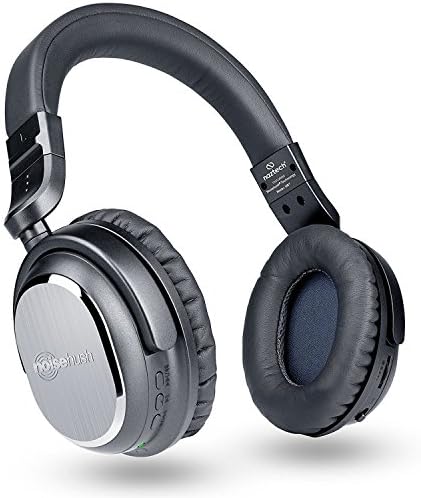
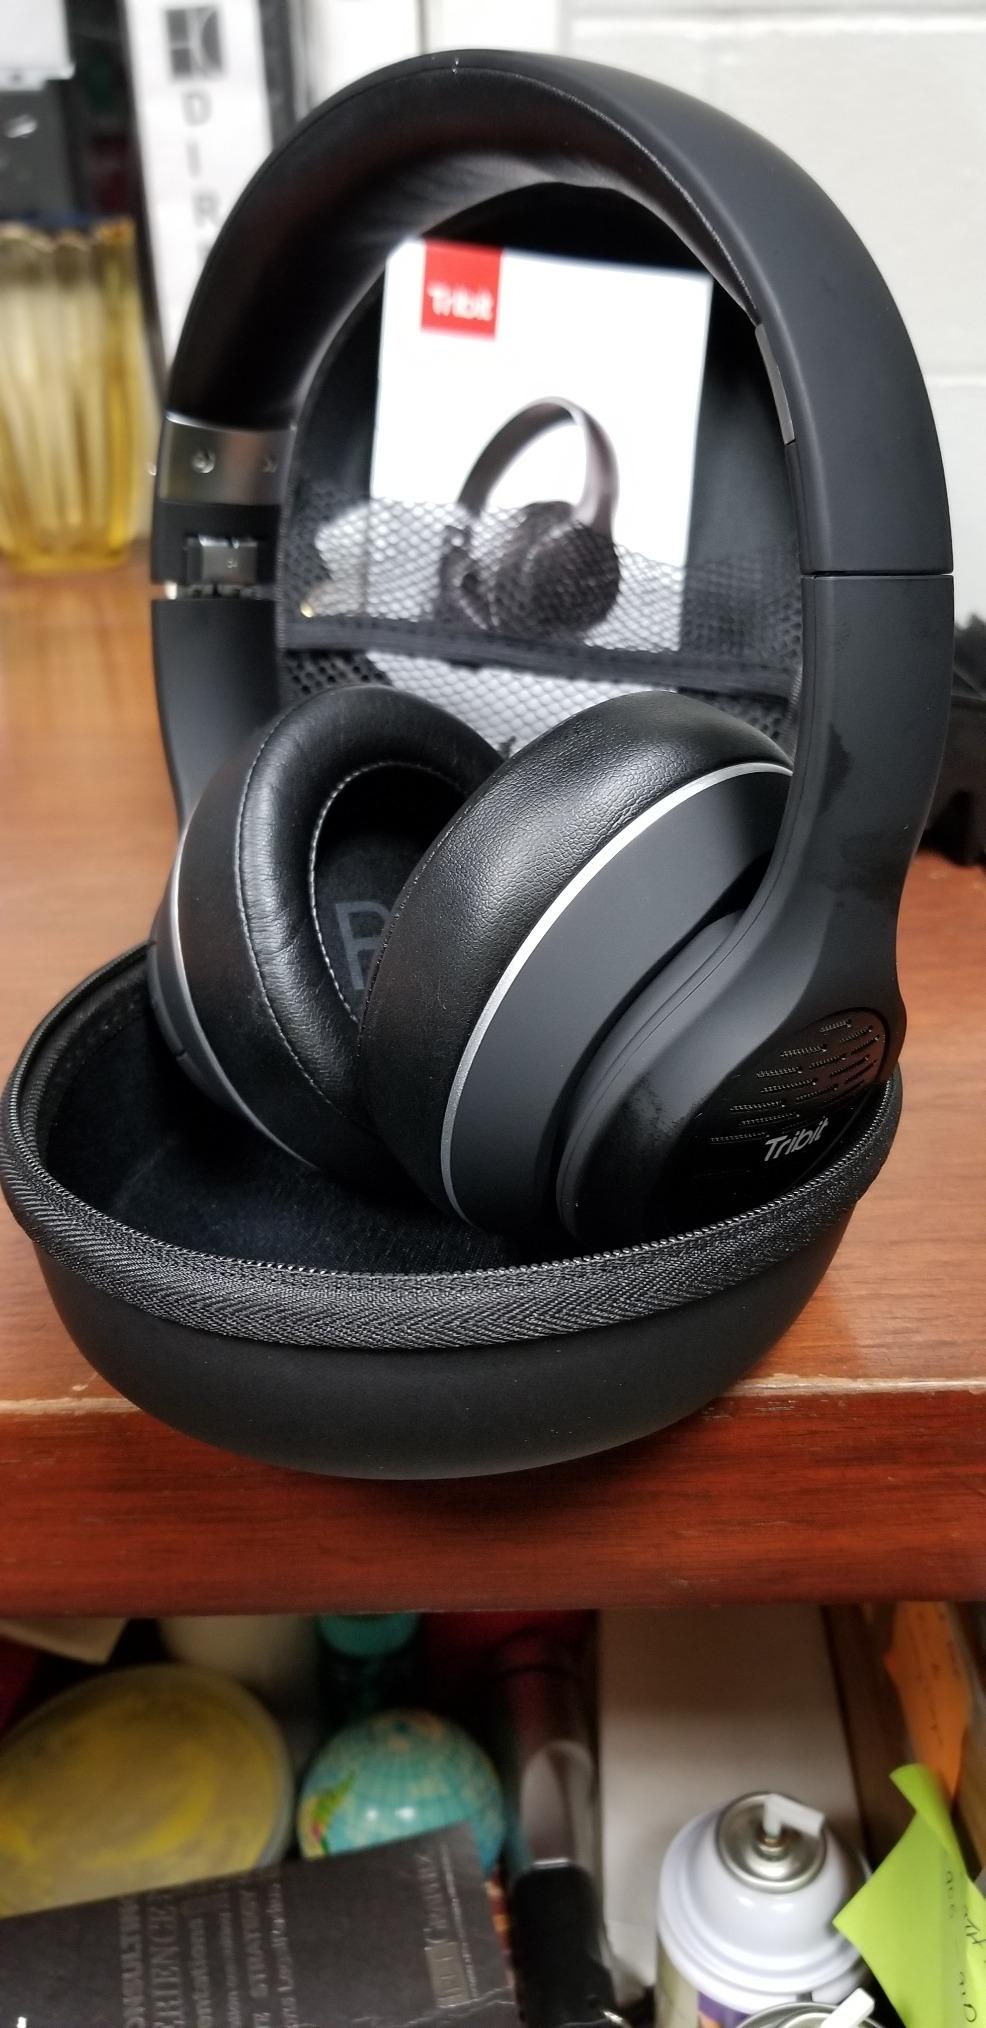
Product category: headphones
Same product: no